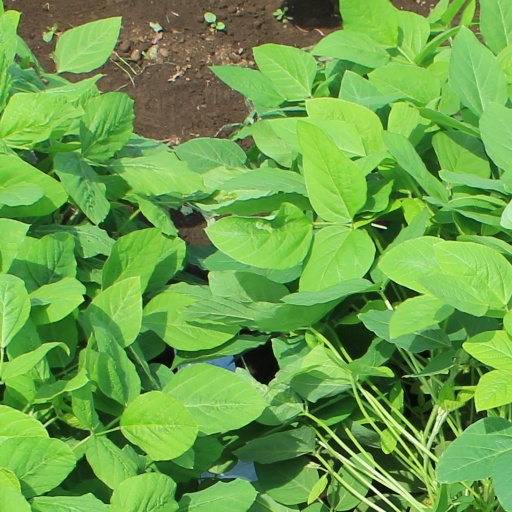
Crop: soybean